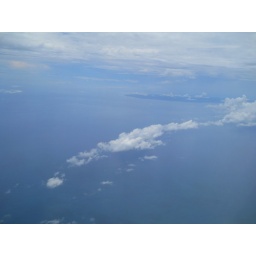
cloud formation in the sky above Bali as the plane begins its descent